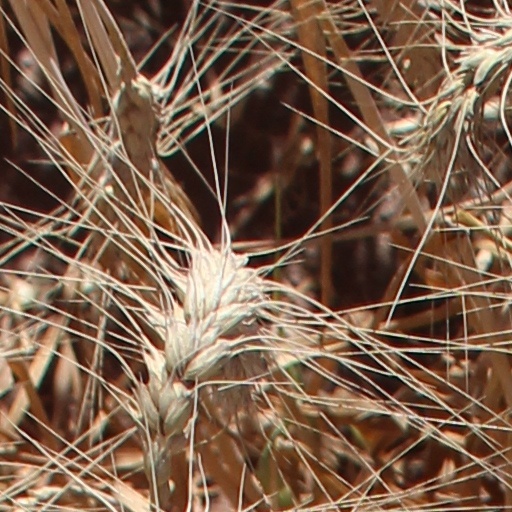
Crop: wheat